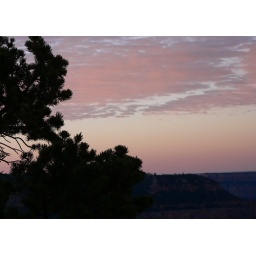
Sunrise at N. Rim of Grand Canyon, F3.2, 1/60, 80 ISO. I liked the silhouette of the pine against the pink sky.